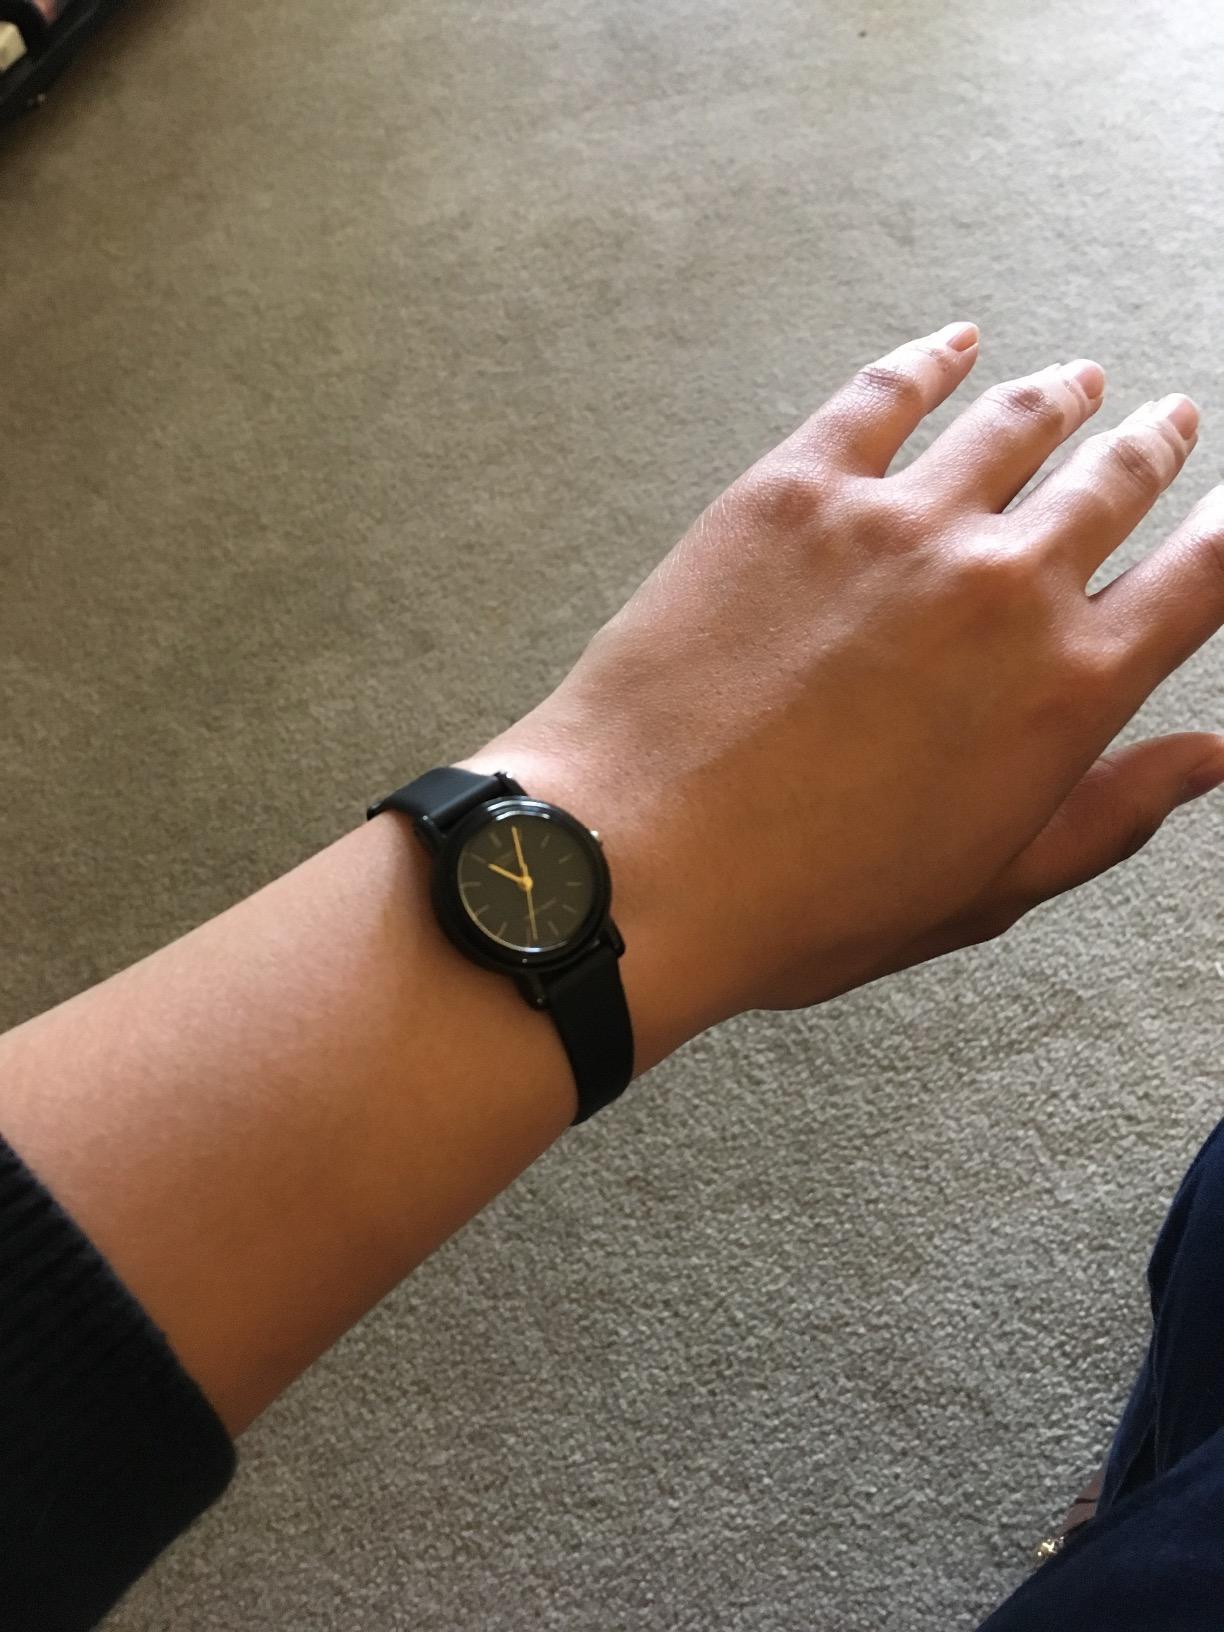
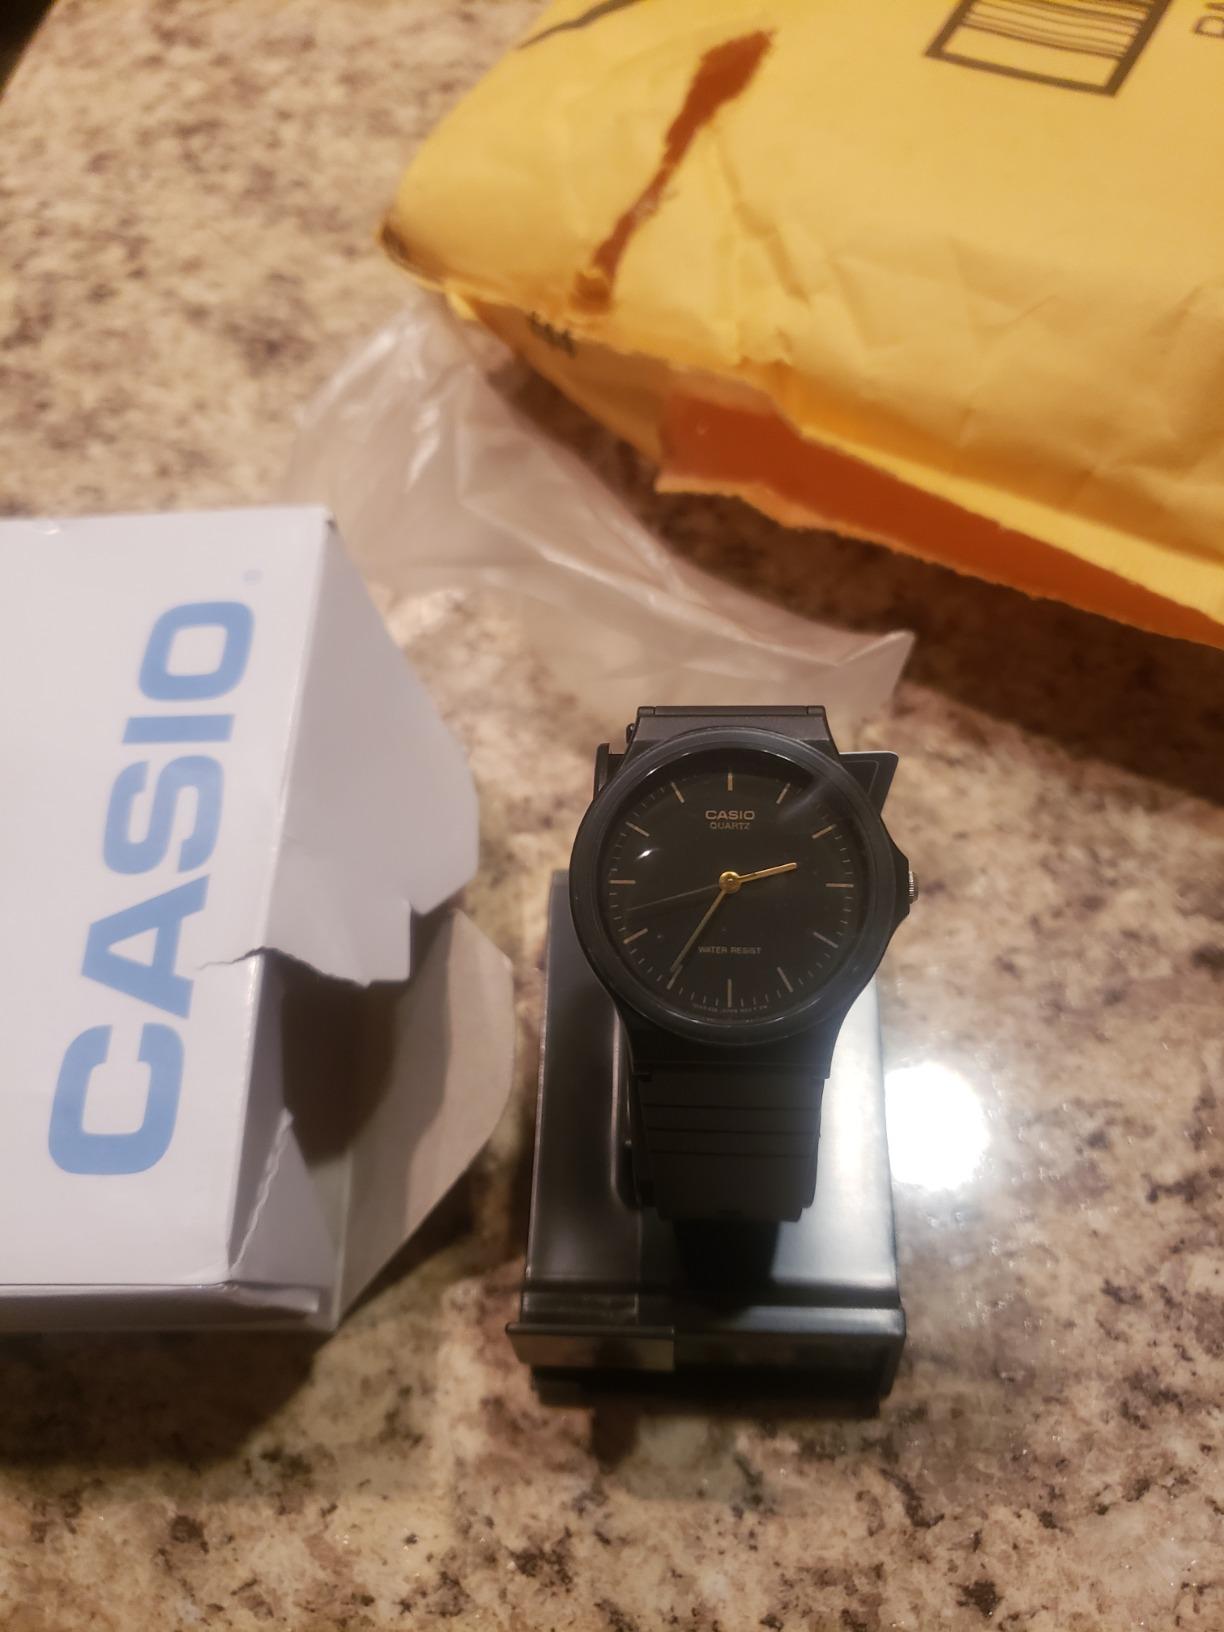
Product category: accessories_watch
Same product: no